Charles Townsend Gedye

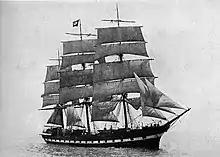
"Neotsfield" under full sail, flying the Dangar, Gedye flag "circa" 1900

The partnership itself was only formalised in 1870 with the creation of Dangar, Gedye & Co. The mainstay of their business was as commissioning agents for their own export/import freight, signing up many of the finest clippers of their day including the legendary "Cutty Sark", which ran for the partners from 1885 to 1893, the period of her most sensational performances. "Cutty Sark" was arguably the most glamorous of the ships run by the partners, but they also commissioned many other notable racing clippers, including "Tweed", "Hallowe’en" and "Brilliant".